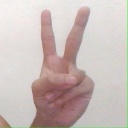
अक्षर: क